Leonid Boguslavsky

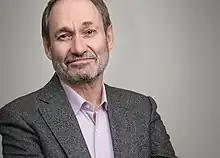

Leonid Boguslavsky (born June 17, 1951 Moscow, Soviet Union) is a USSR-born Canadian entrepreneur, scientist and venture capital investor. He was named the Internet investor of the year (Forbes, 2012) and the most successful investor of the year (RBC, 2017). He is the founder of RTP Global, a venture capital firm with offices in New York, London, Paris, Bangalore and Dubai. He was one of the first investors in companies such as Datadog or Delivery Hero. Boguslavsky is in Forbes' billionaires list. His wealth is self-made from venture capital investments with more than 99% created outside of Russia. He is widely considered one of the most successful technology investors. In the global Forbes 2023 ranking, he occupied the 787th place with a fortune of $8.6 billion.